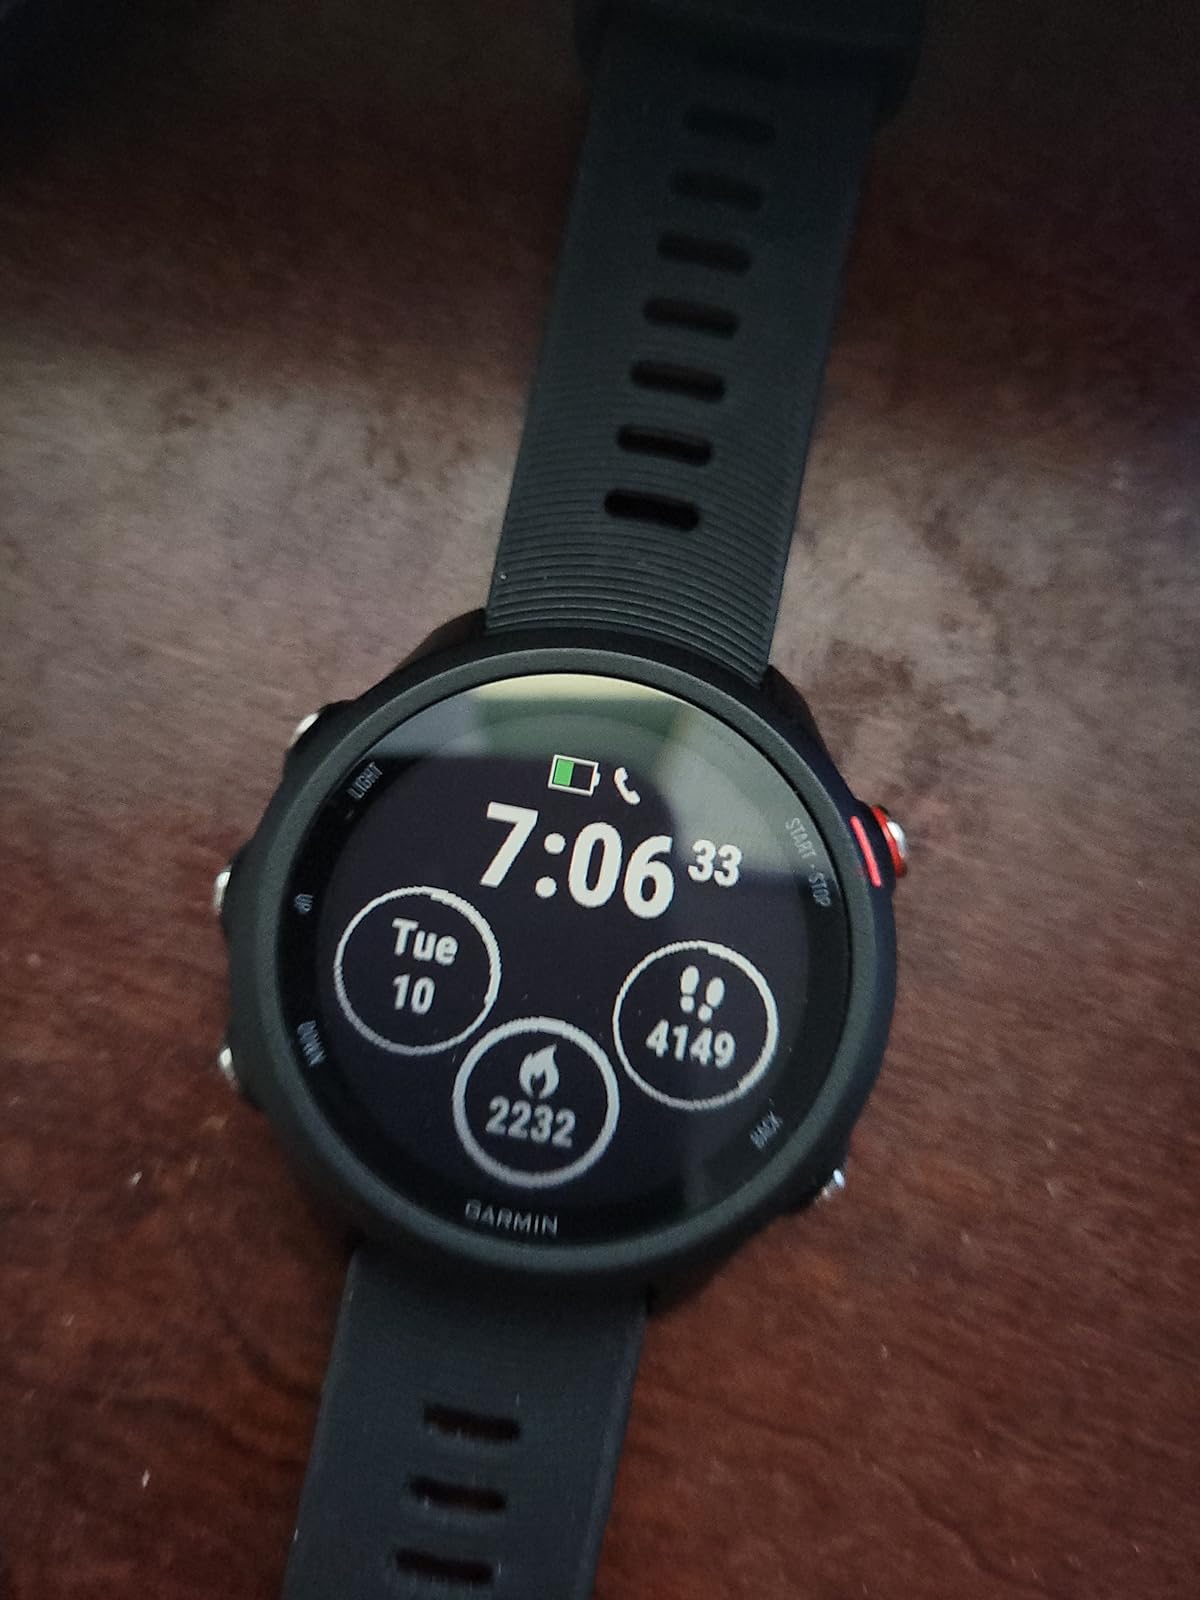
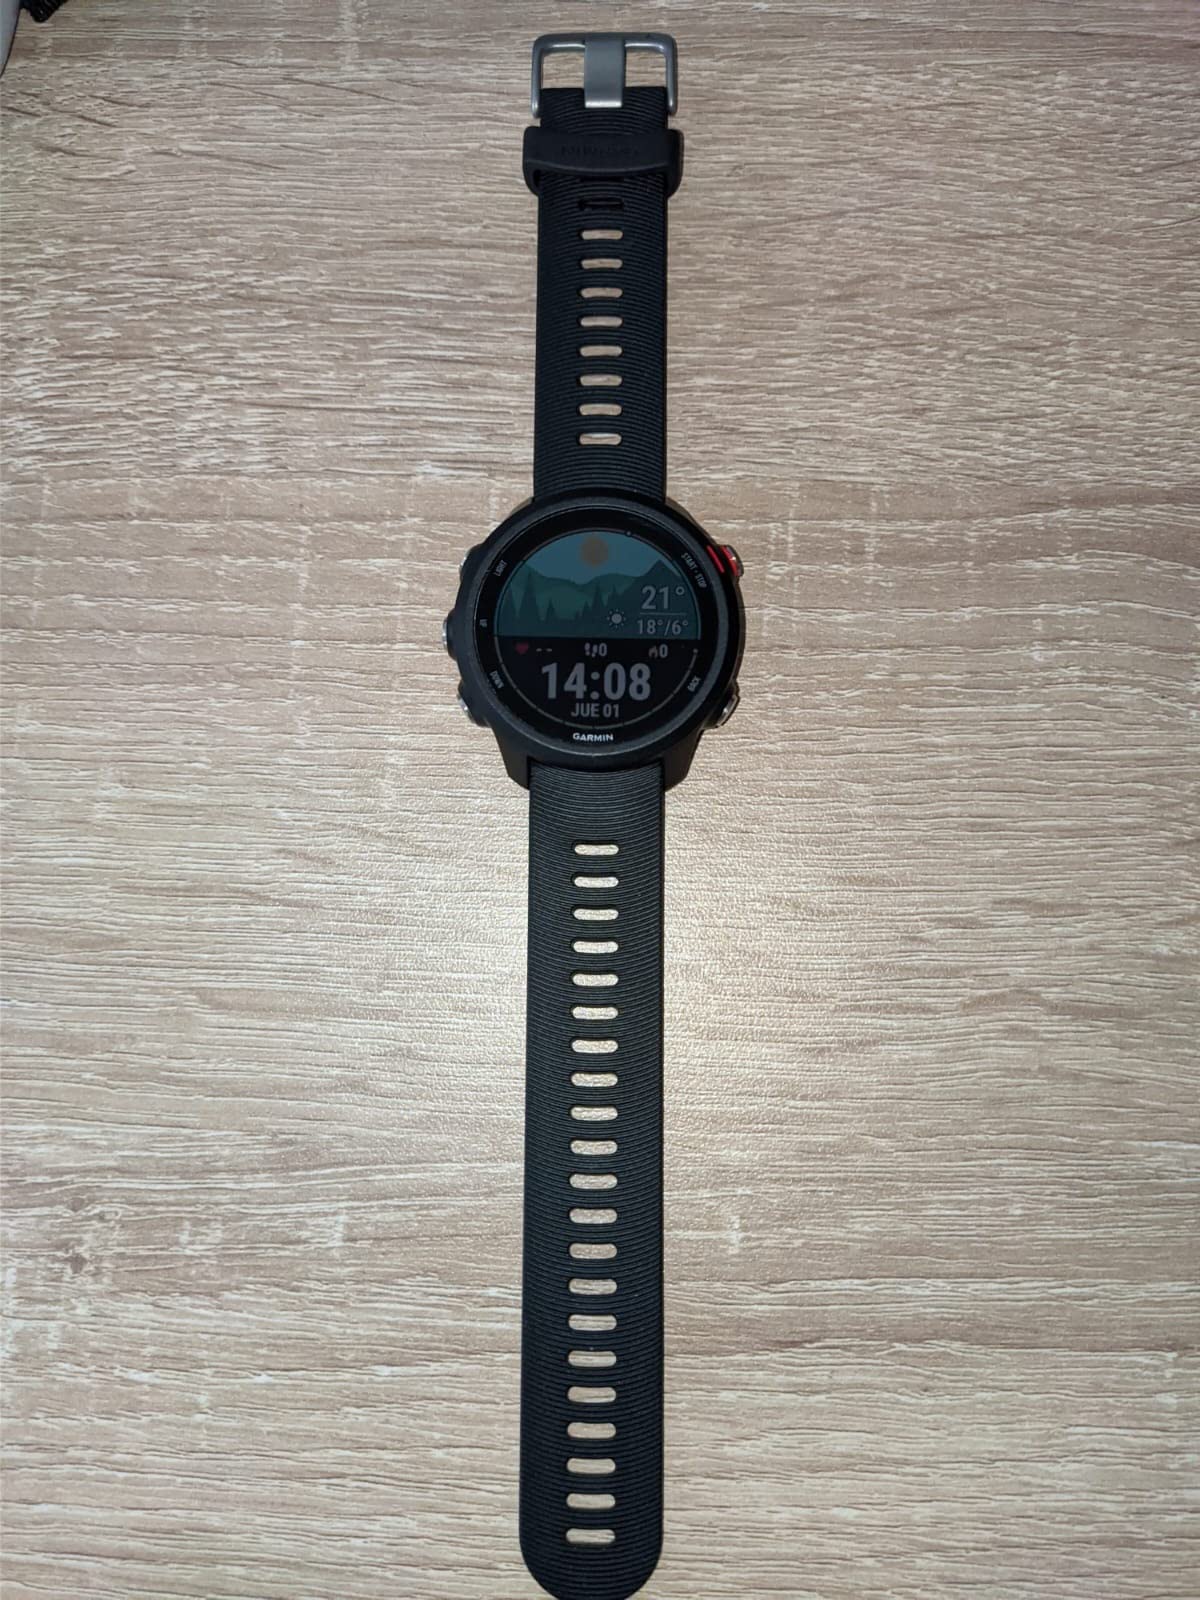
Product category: smartwatch
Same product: yes